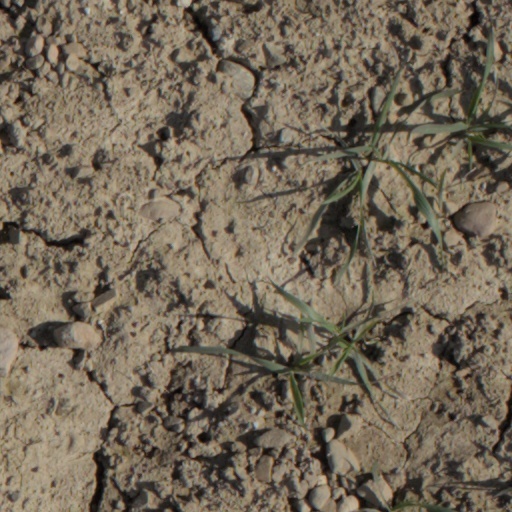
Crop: wheat